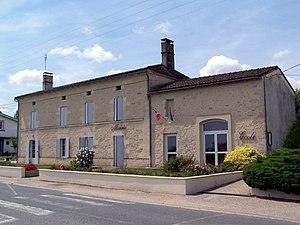
Mairie de Cazaugitat (Gironde, France)
Cazaugitat est une commune du Sud-Ouest de la France, située dans le département de la Gironde en région Nouvelle-Aquitaine.